Japanese submarine Yu 1

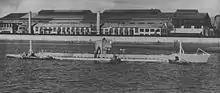
"Yu 1" in 1944.

"Yu 1" initially remained in Japanese home waters while the Japanese Army constructed additional submarines of her class and established a training program for their crews. In May 1944, the Army created its first submarine combat unit ("jissen butai"), the Manila Underwater Transport Detachment ("Manira Sensuiyuso Hakentai"), consisting of "Yu 1", her sister ships and , and a mother ship. The detachment got underway from Japan on either 28 or 30 May 1944 (according to different sources) bound for Manila on Luzon in the Philippines. The vessels had a difficult voyage which included a number of mechanical breakdowns, but finally arrived at Manila on 18 July 1944. After their arrival, the three submarines underwent repairs and thorough overhauls.